Davol School

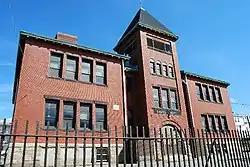

Davol School is a historic school at 112 Flint Street in Fall River, Massachusetts. It was built in 1892 and added to the National Register of Historic Places in 1983. The eight room elementary schoolhouse was designed by notable city architect Joseph M. Darling, on the same plan as Connell School located on Plymouth Avenue. The brick Romanesque Revival structure is two stories in height, with a projecting entry section that is topped by a square tower with an open belfry and pyramidal roof. The school was built during a major expansion of the school system, increasing the number of classrooms by 20%.